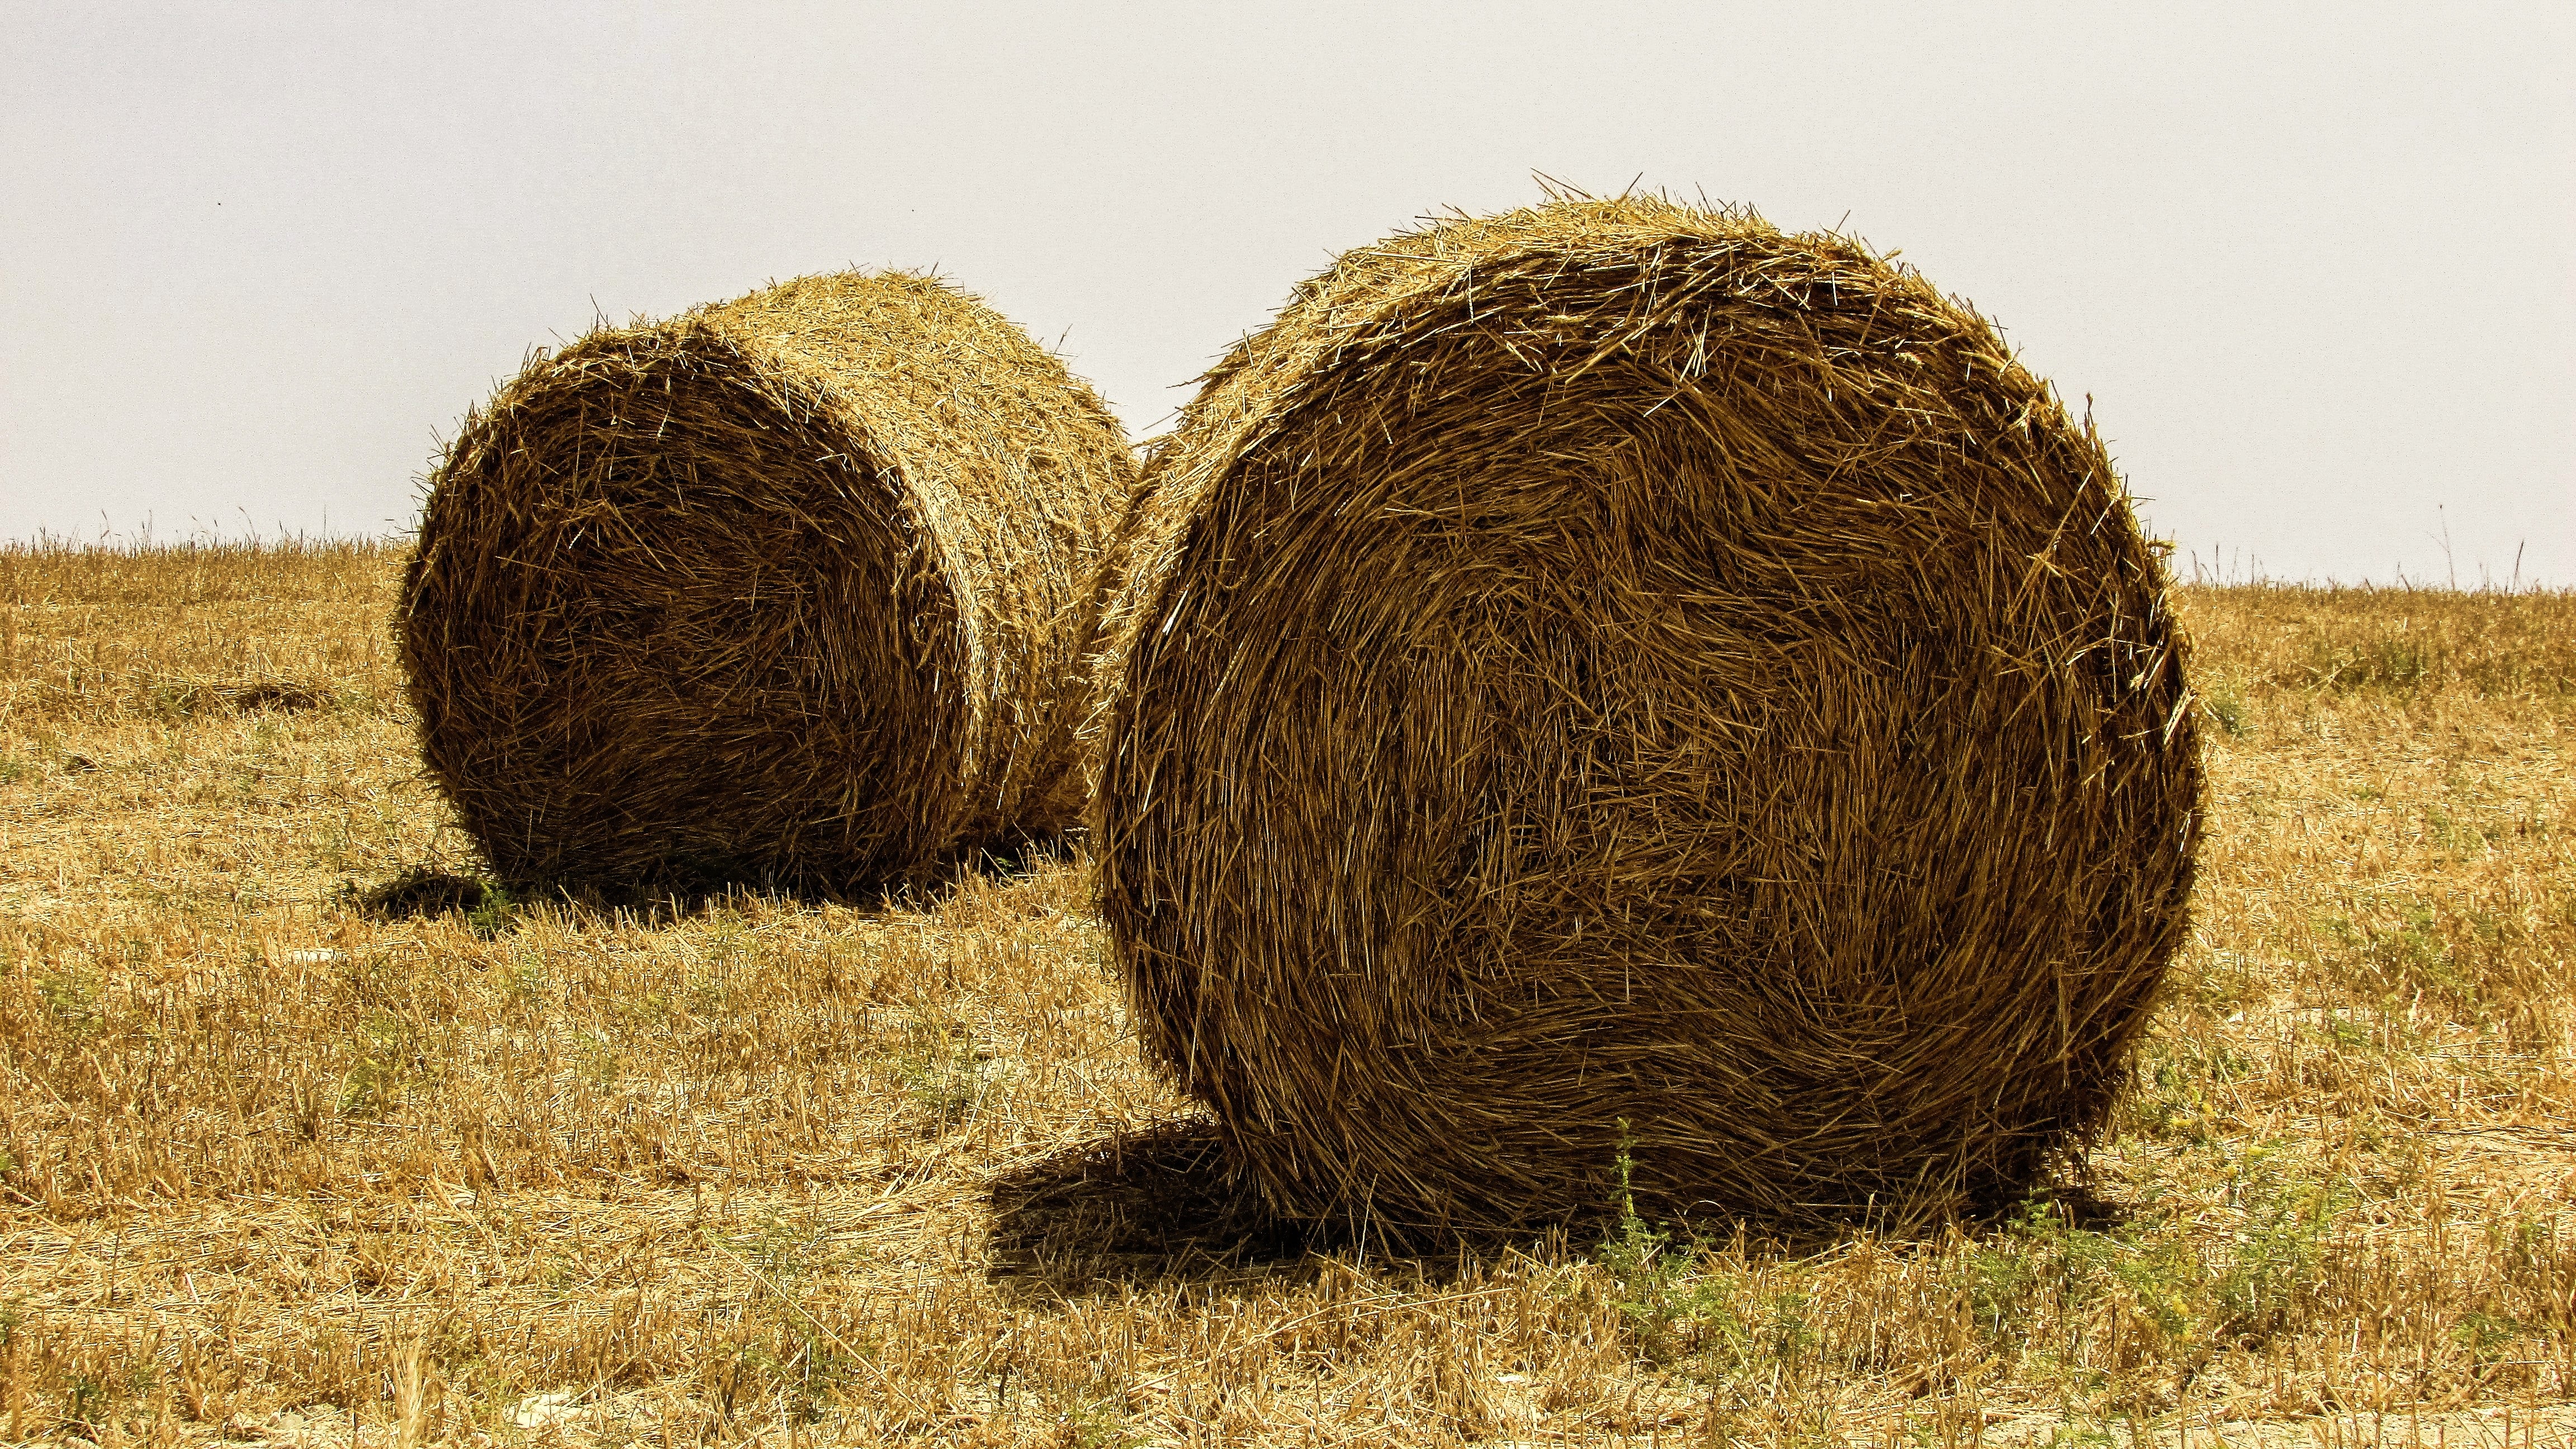
grass, plant, hay, field, meadow, prairie, countryside, golden, crop, pasture, soil, yellow, agriculture, coconut, grassland, straw, bales, grass family